Question: Where is the plant?
Tambaya: Ina shukar?
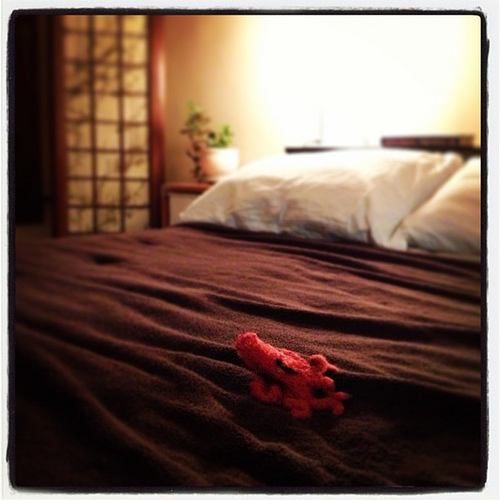
Answer: Beside the bed.
Amsa: A gefen gadon.